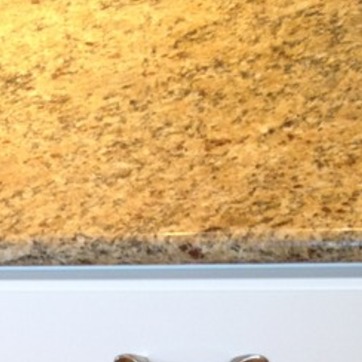
Material: polishedstone